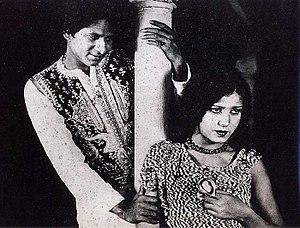
Zubeida, parfois orthographié Zubaida, mariée sous le nom Zubeida Begum Dhanrajgir, est une actrice indienne née en 1911 et morte en 1988. Au sommet de sa carrière entre 1924 et 1936, elle est surtout connue pour avoir incarné en 1931 le rôle principal d'Alam Ara, le premier film parlant indien.